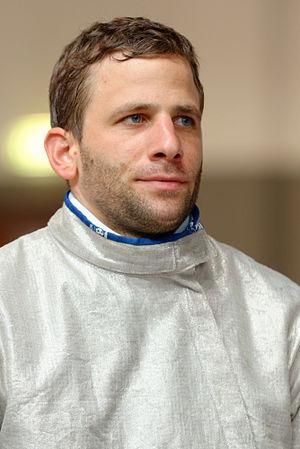
Le Hongrois Csanád Gémesi avant les 16e de finales du sabre hommes aux championnats du monde d'escrime 2013 au Syma Hall à Budapest, le 7 août 2013.
Csanád Gémesi, né le 13 novembre 1986 à Gödöllő, est un escrimeur hongrois médaillé de bronze aux championnats d'Europe 2014 et aux championnats du monde 2014.